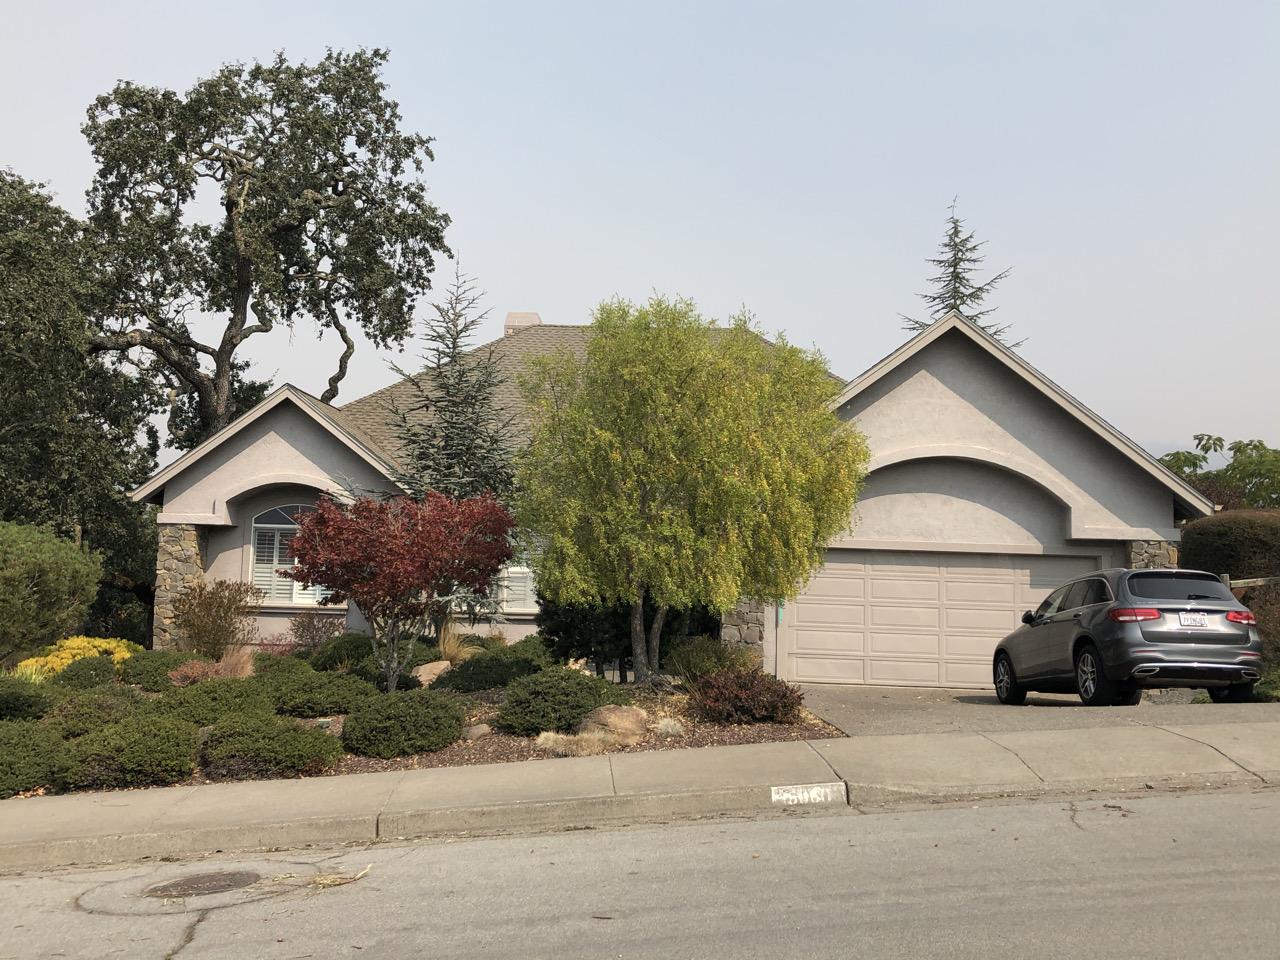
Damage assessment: no_damage